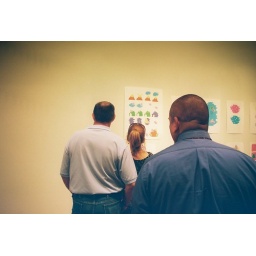
mom and dad (and some dude in a blue shirt jumping in at the last moment) staring at my artwork. film.